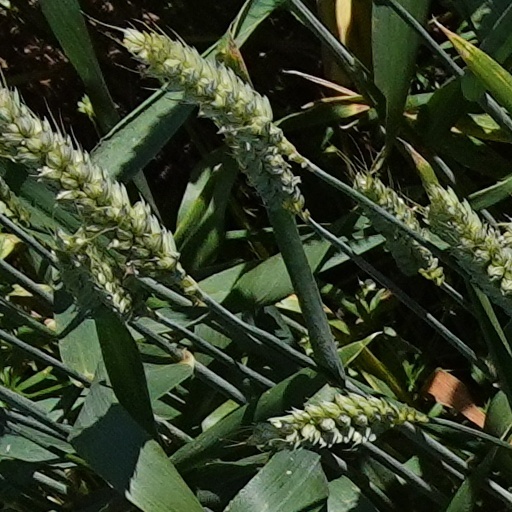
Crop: wheat